Mujigae-tteok

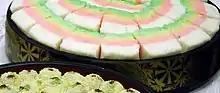

Mujigae-tteok or rainbow rice cake is a layered "tteok" (rice cake) of different colors resembling a rainbow. It is used for special occasions such as a banquet, party, or feast like "doljanchi" (first birthday), "hwangapjanchi" (60th birthday). Alternative names for "mujigae-tteok" include saektteok and saekpyeon, both of which means "colored rice cakes".